Soul food

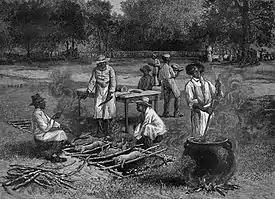
Black Americans preparing a southern barbecue

During the period of the transatlantic slave trade, enslaved people ate African foods aboard slave ships. These included rice, millet, okra, black-eyed peas, yams, and legumes such as kidney beans and lima beans. These crops were brought to North America and became a staple in Southern cuisine. One enslaved African aboard a slave ship recalled later that all they ate were yams on the voyage from Africa to Charleston, South Carolina. Slave ships were provisioned with African vegetables, fruits, and animals to feed the enslaved people bound in chains below the ships' decks. These items were later planted and used in the New World for food and as cash crops. The introduction of African plants to the Americas that shaped American cuisine was part of what is called the Columbian exchange. Researchers from Mercer University Libraries said: "The foods selected to bring to America were brought over for specific reasons. 'They all remain palatable long after harvesting and were thus ideal for use on the slow voyage from Africa. Secondly, they are all the edible parts of plants that thrive in the American South, and therefore they flourished once they had been planted hopefully by the slave in the garden space allotted to him on his owner's plantation'". Another way rice, okra, and millet came to North America was by enslaved African women on slave ships hiding the seeds of rice, okra, and millet in their braided hair as a precaution against an unknown future in the new land where they would be forced to work.